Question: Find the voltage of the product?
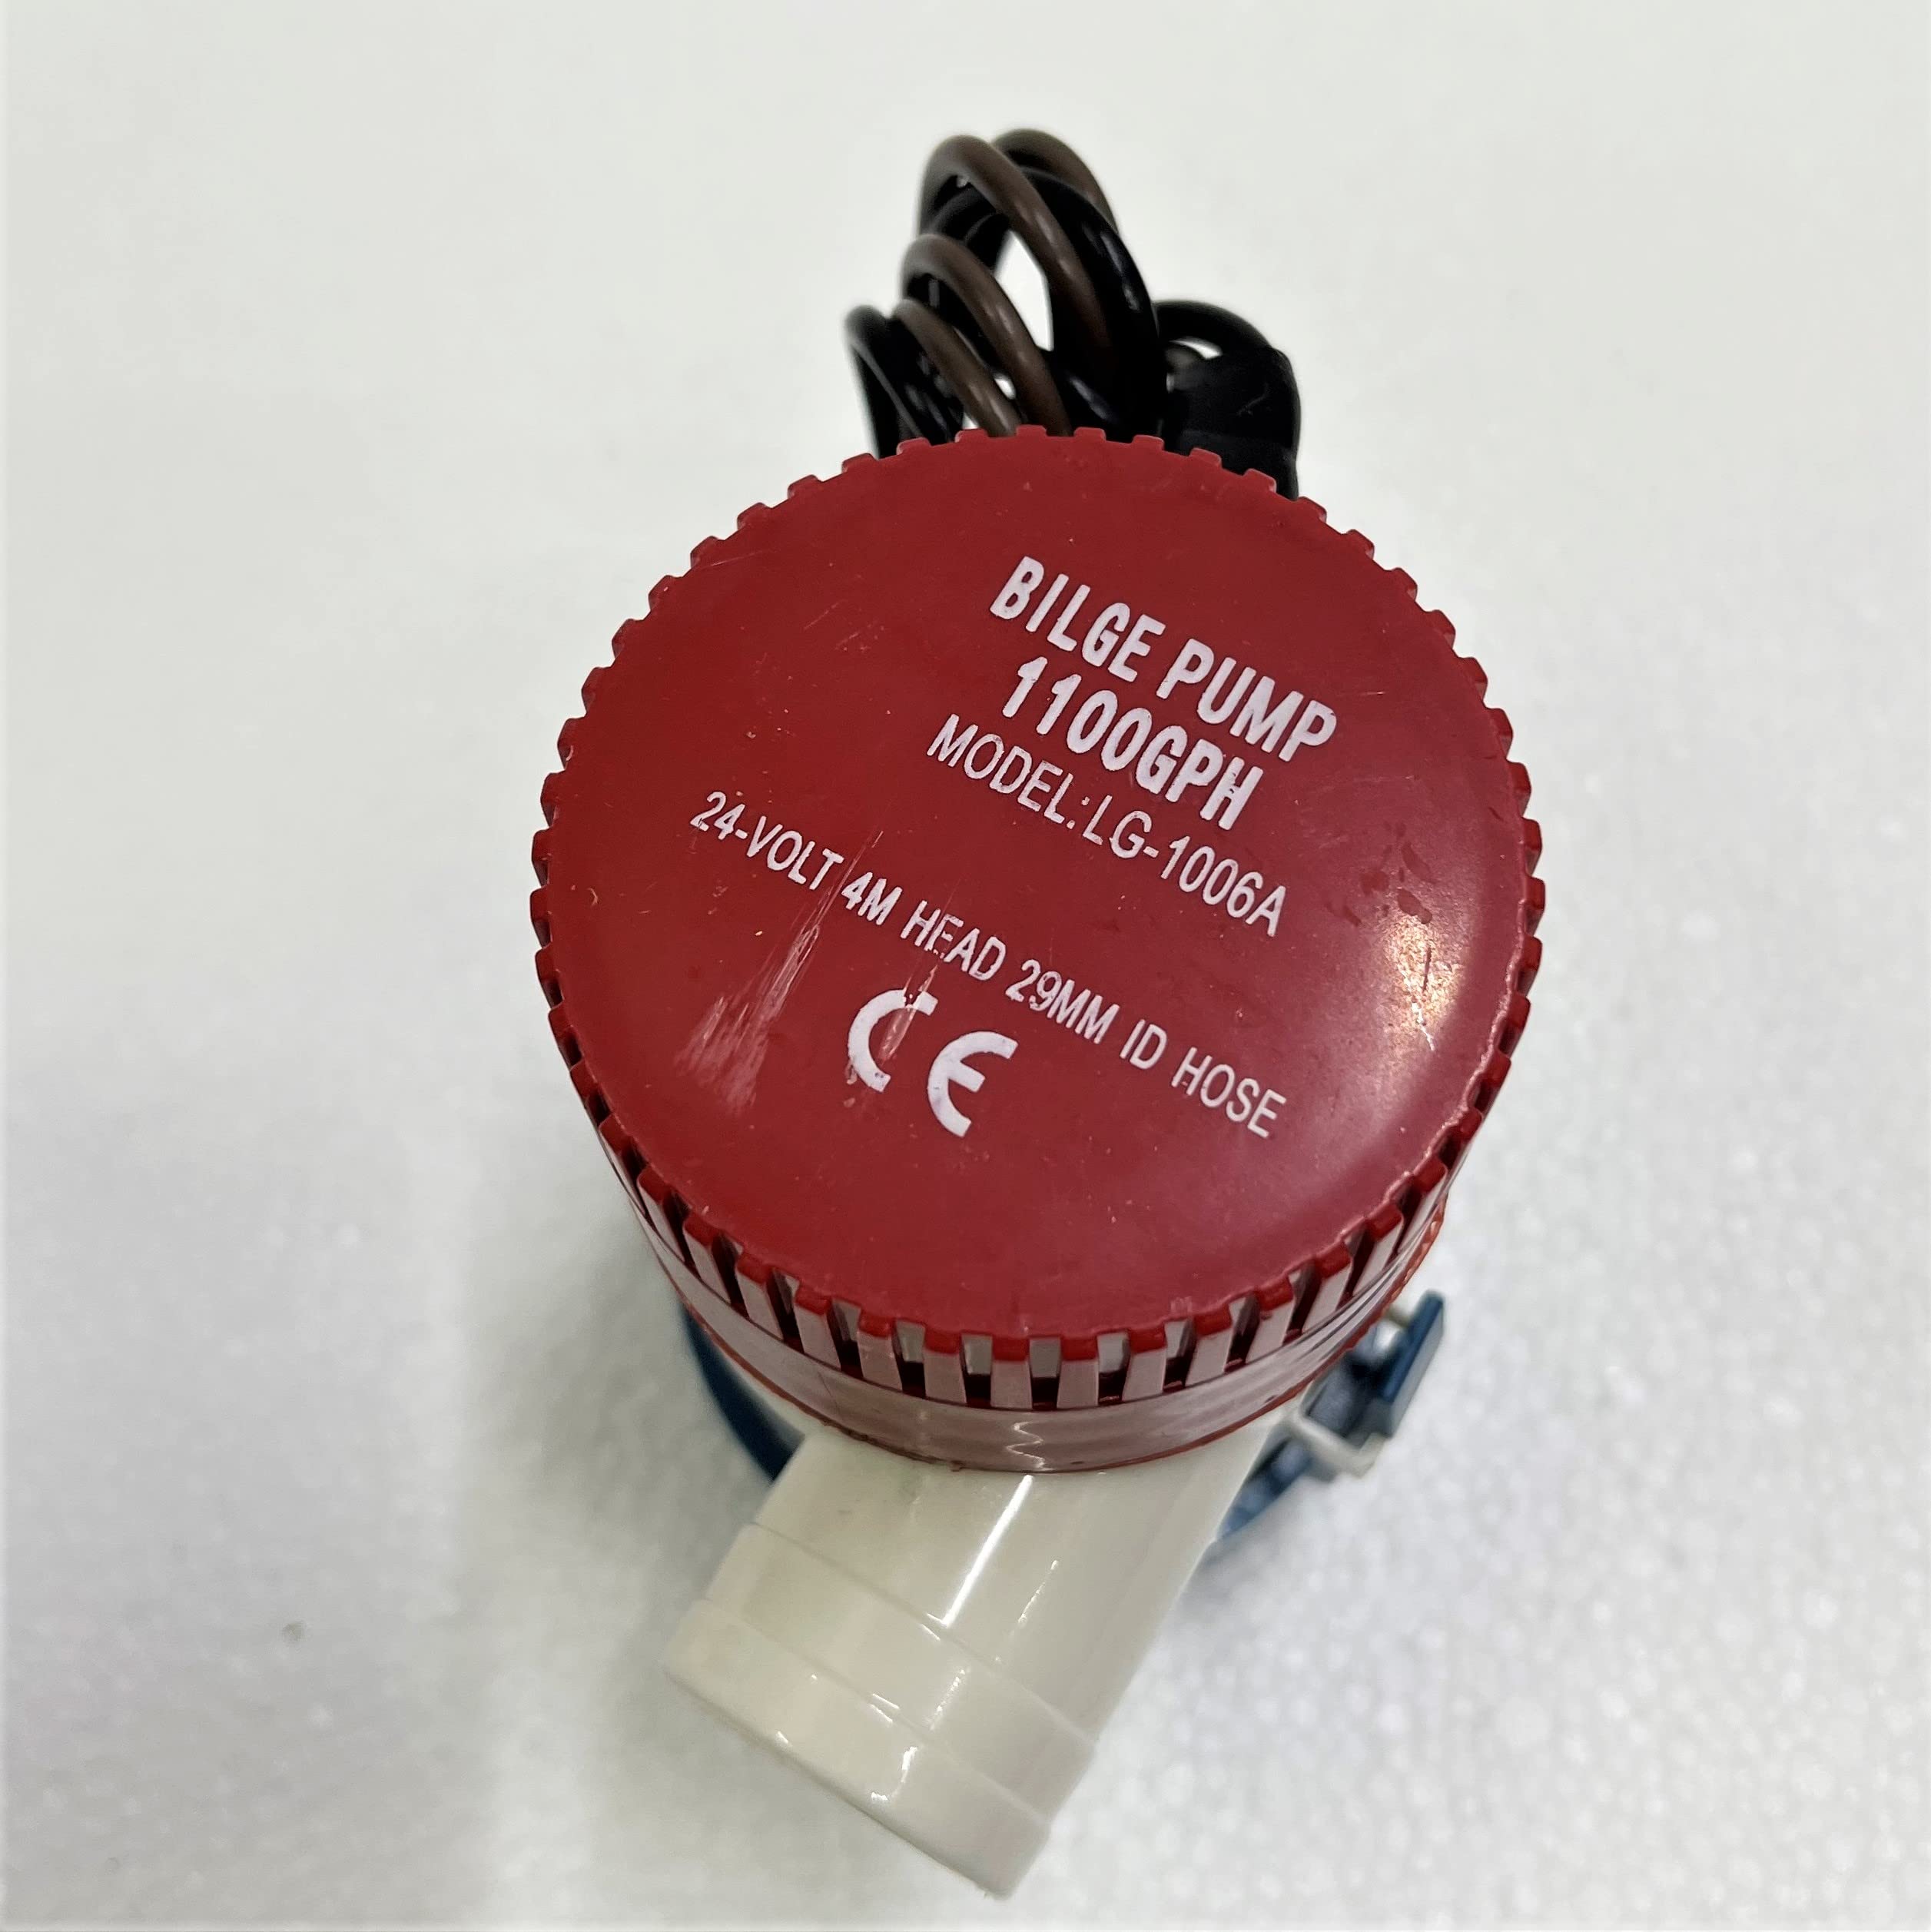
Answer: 24.0 volt